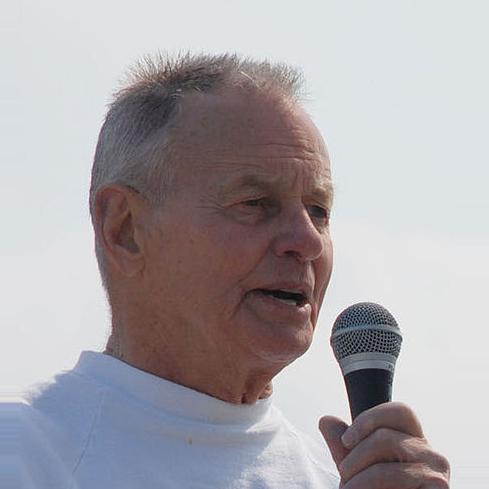
Age: 78